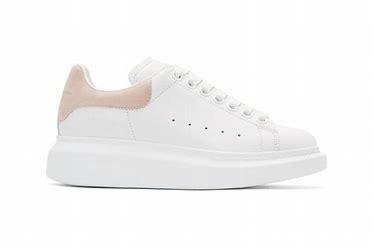
Brand: Alexander
Model: McQueen Alexander Mcqueen Oversized